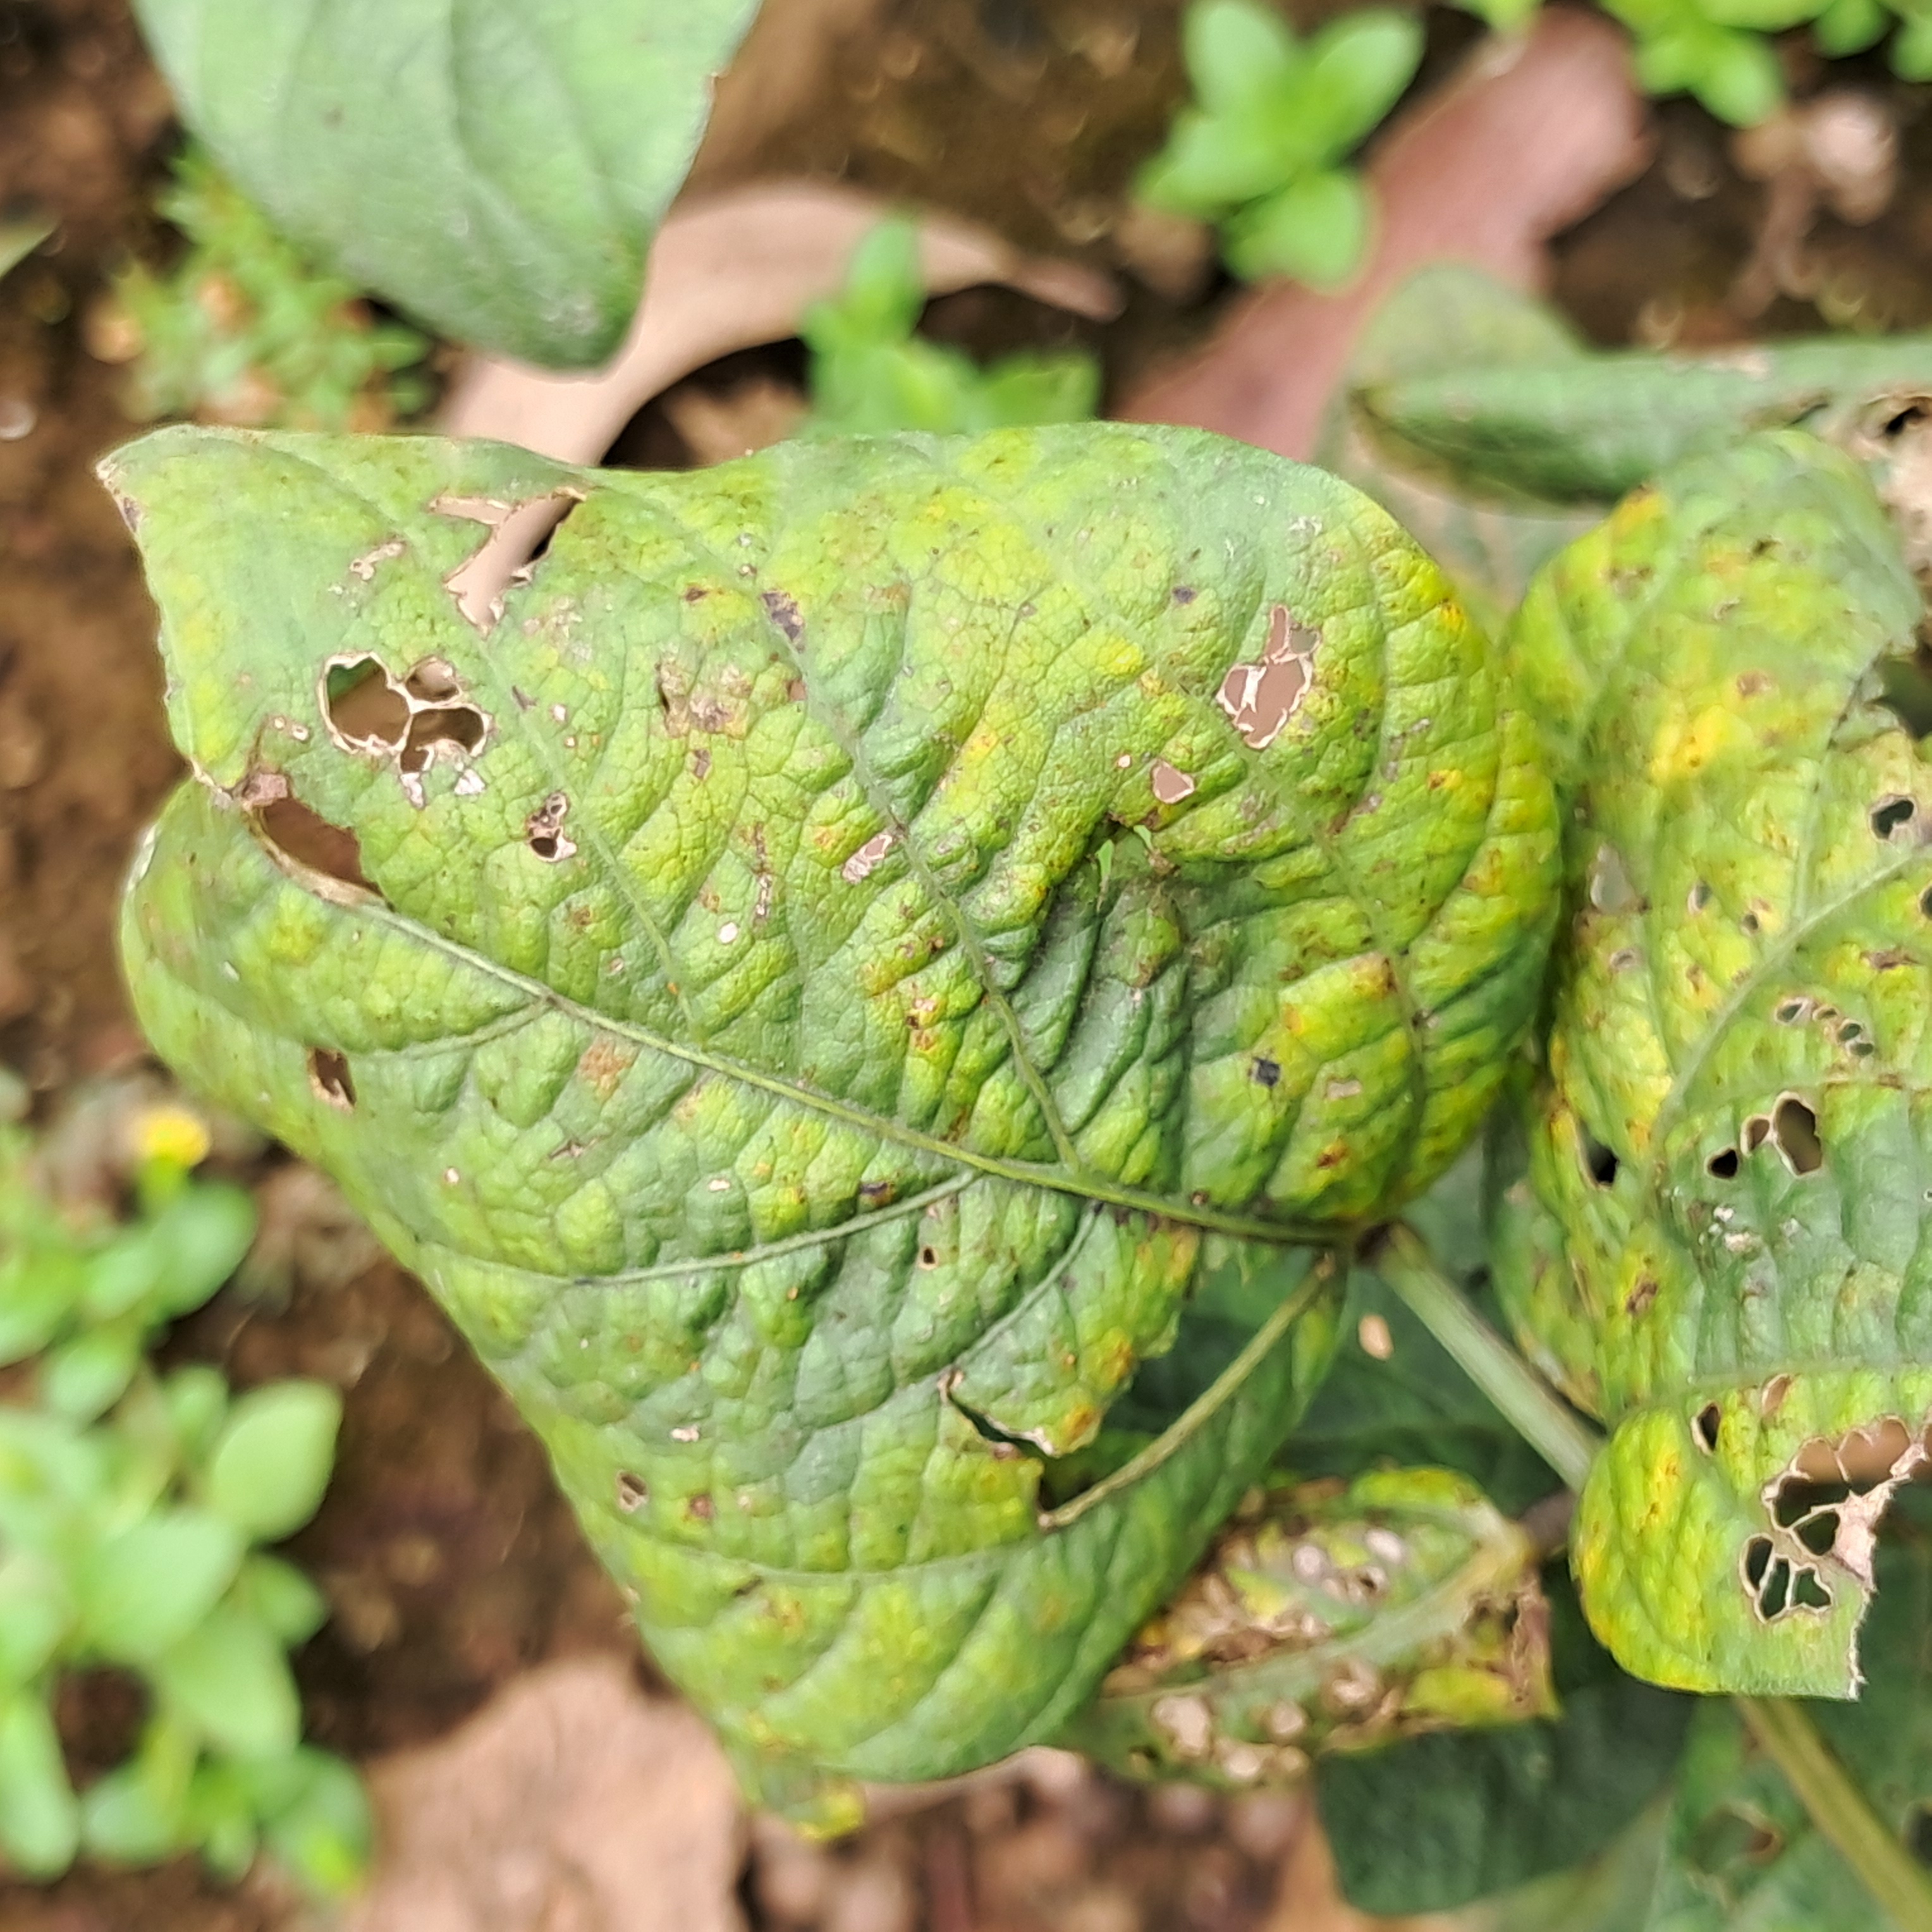
Label: Mosaic